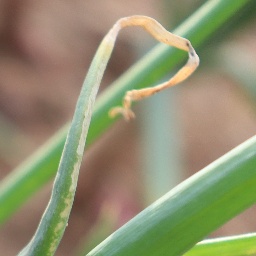
Label: Iris yellow virus